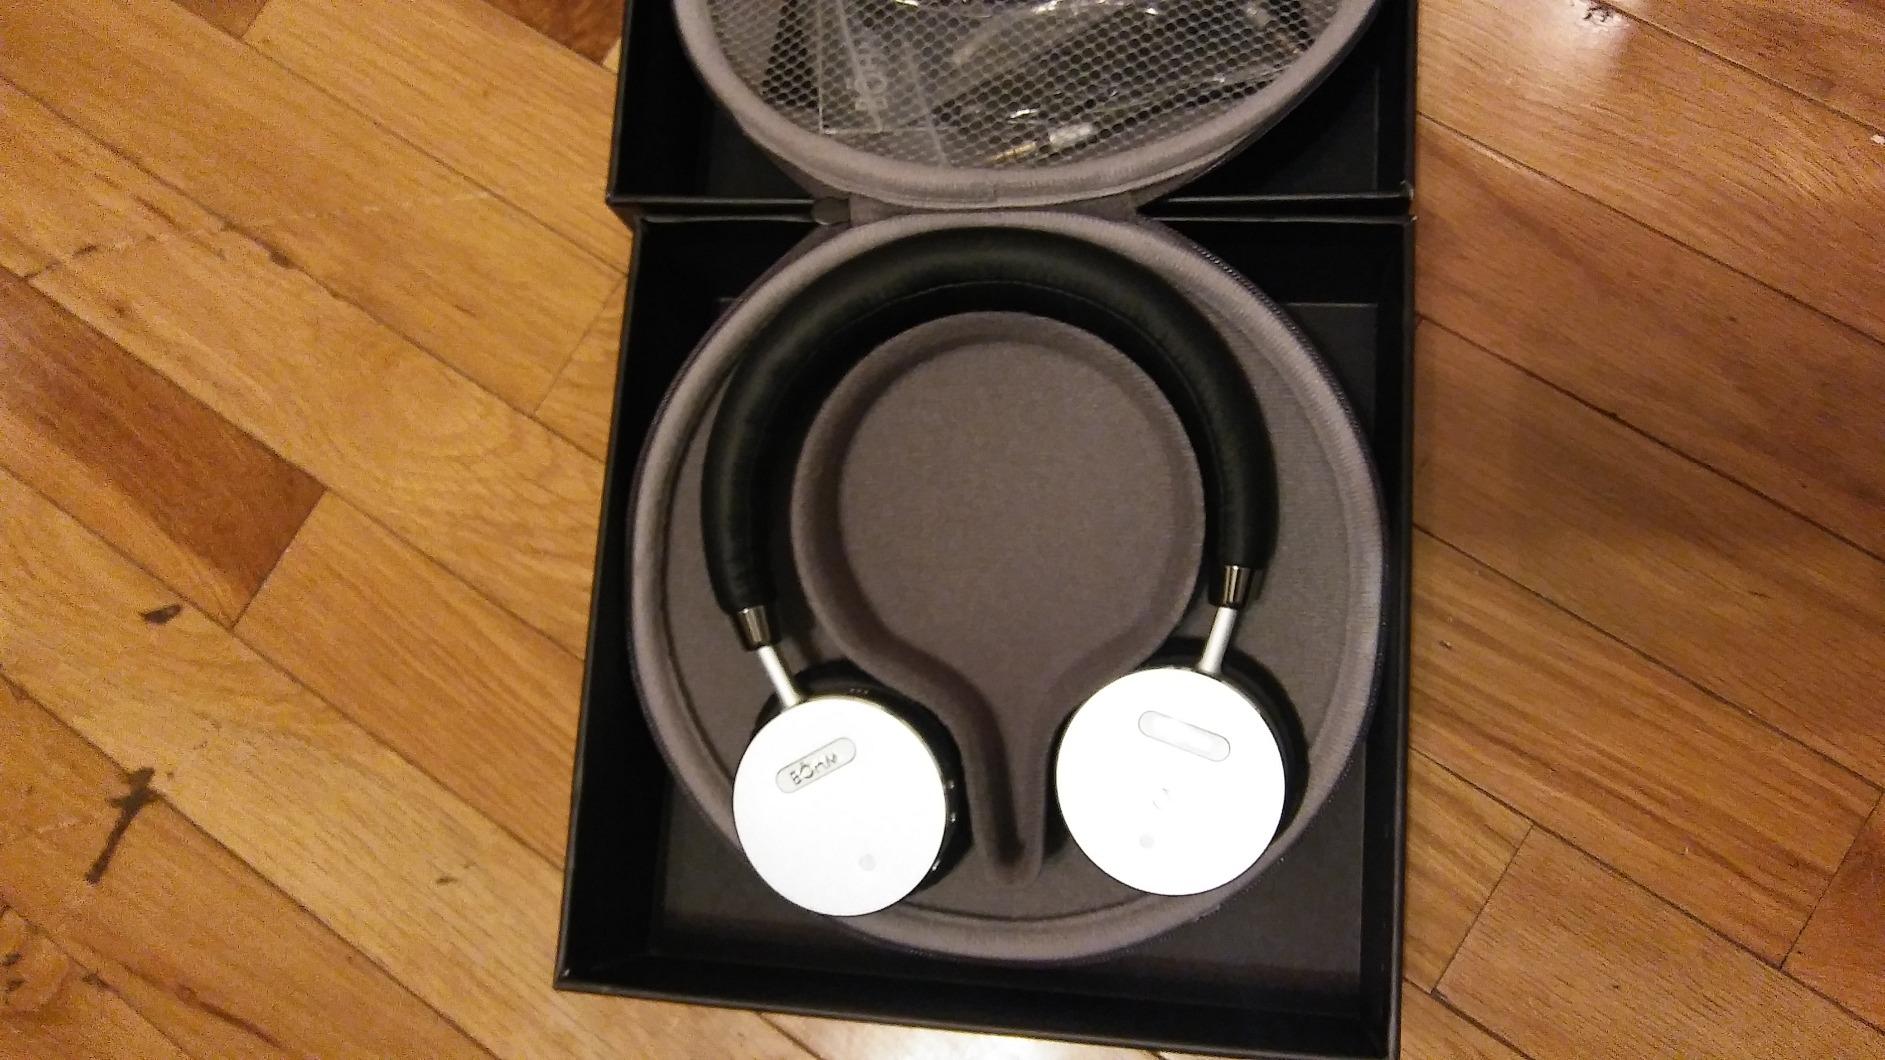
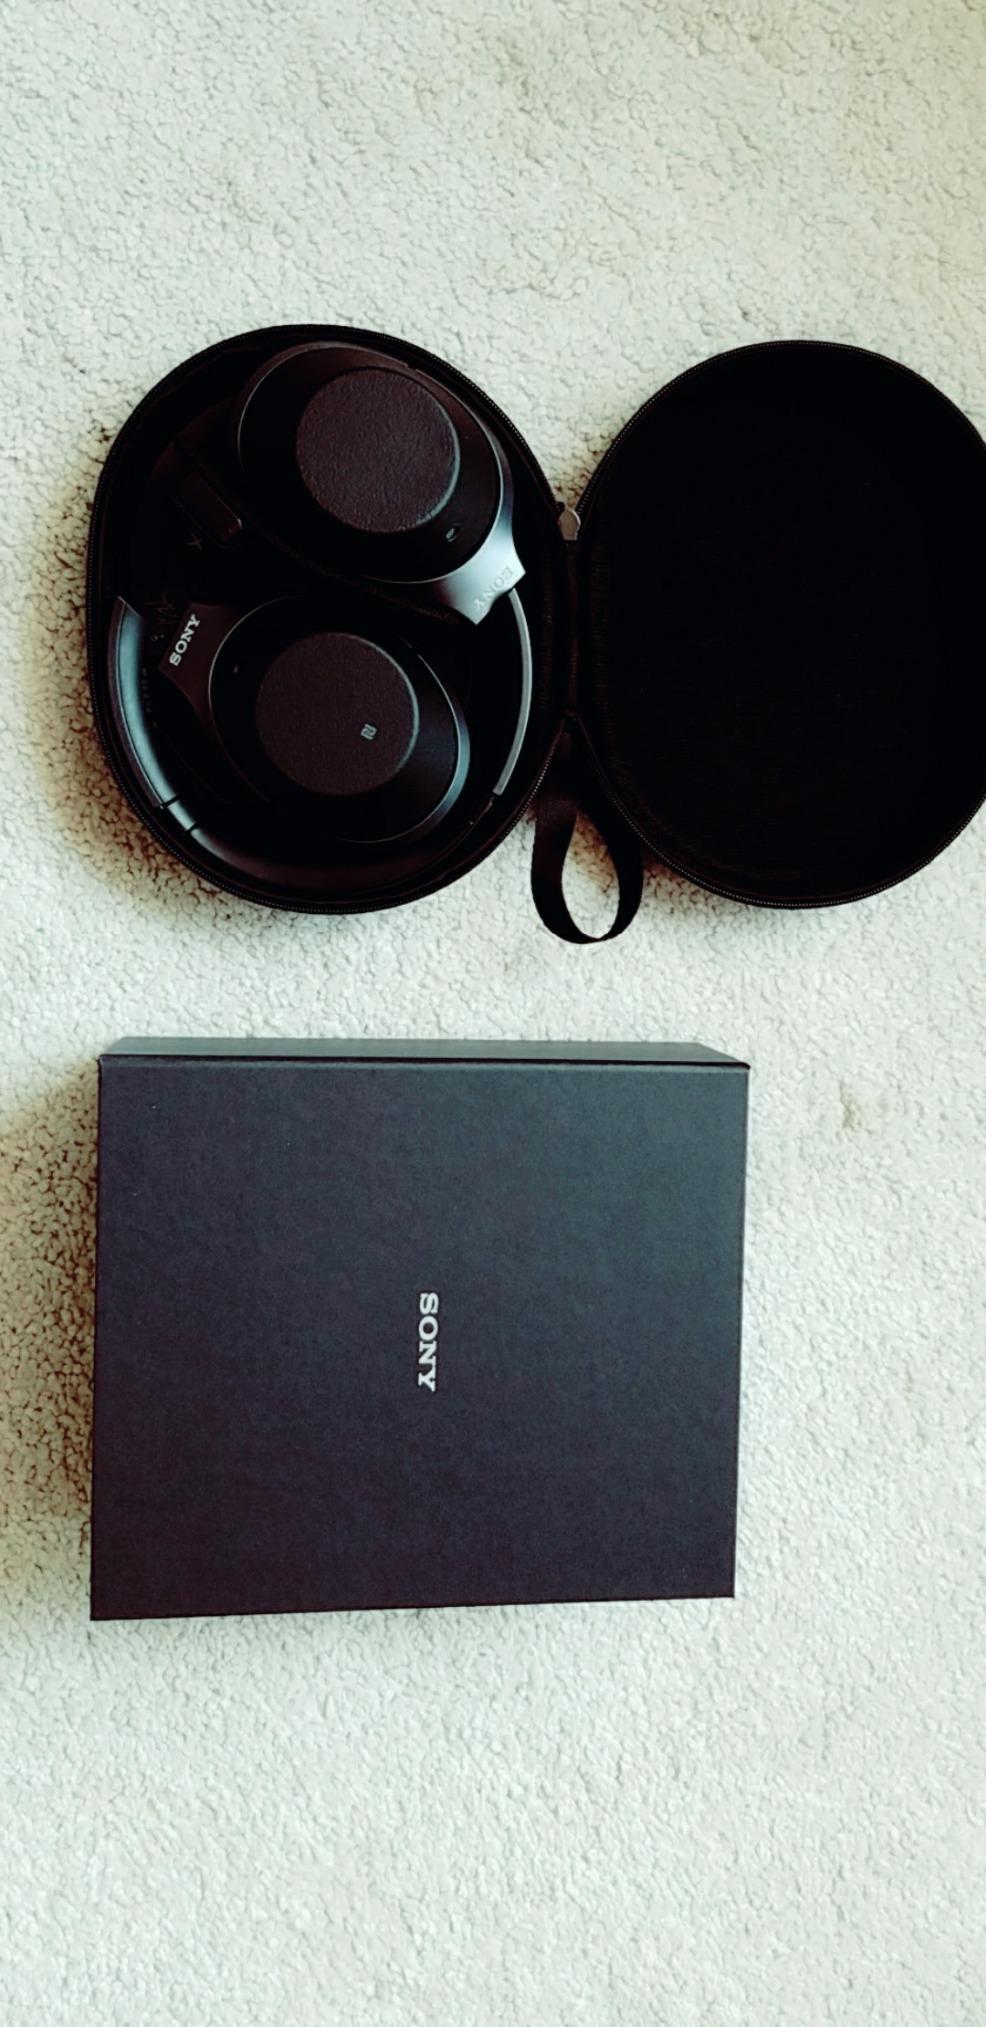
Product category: headphones
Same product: no